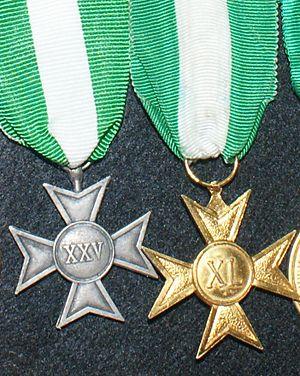
Croix militaire pour le service est une décoration d'ancienneté du Royaume d'Italie, conservée par la suite sous la République Italienne. Elle a été instituée le 8 novembre 1900 à Rome sous Victor-Emmanuel III. La médaille est une décoration d'ancienneté et est attribuée simplement en récompense des années de service et non pour un quelconque mérite personnel.